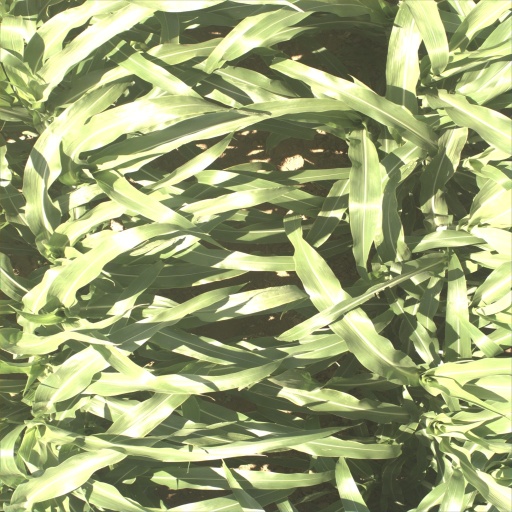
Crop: sorghum